Radebeul Ost station

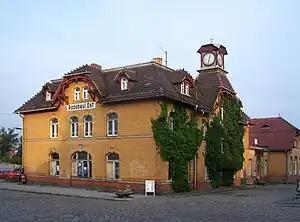

Radebeul Ost (east) station is a station in the Große Kreisstadt of Radebeul in the German state of Saxony. It is in the suburb now called Radebeul-Ost. The station buildings are located within the boundaries of "Alt-Radebeul" (old Radebeul) on Sidonienstraße. The station is on the Dresden S-Bahn network.